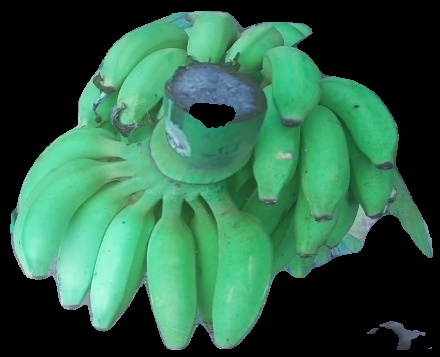
Variety: elakki-bale
Grade: grade2